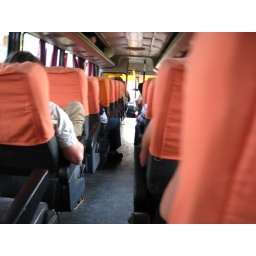
In de bus van San Carlos naar La Fortuna in Costa Rica!